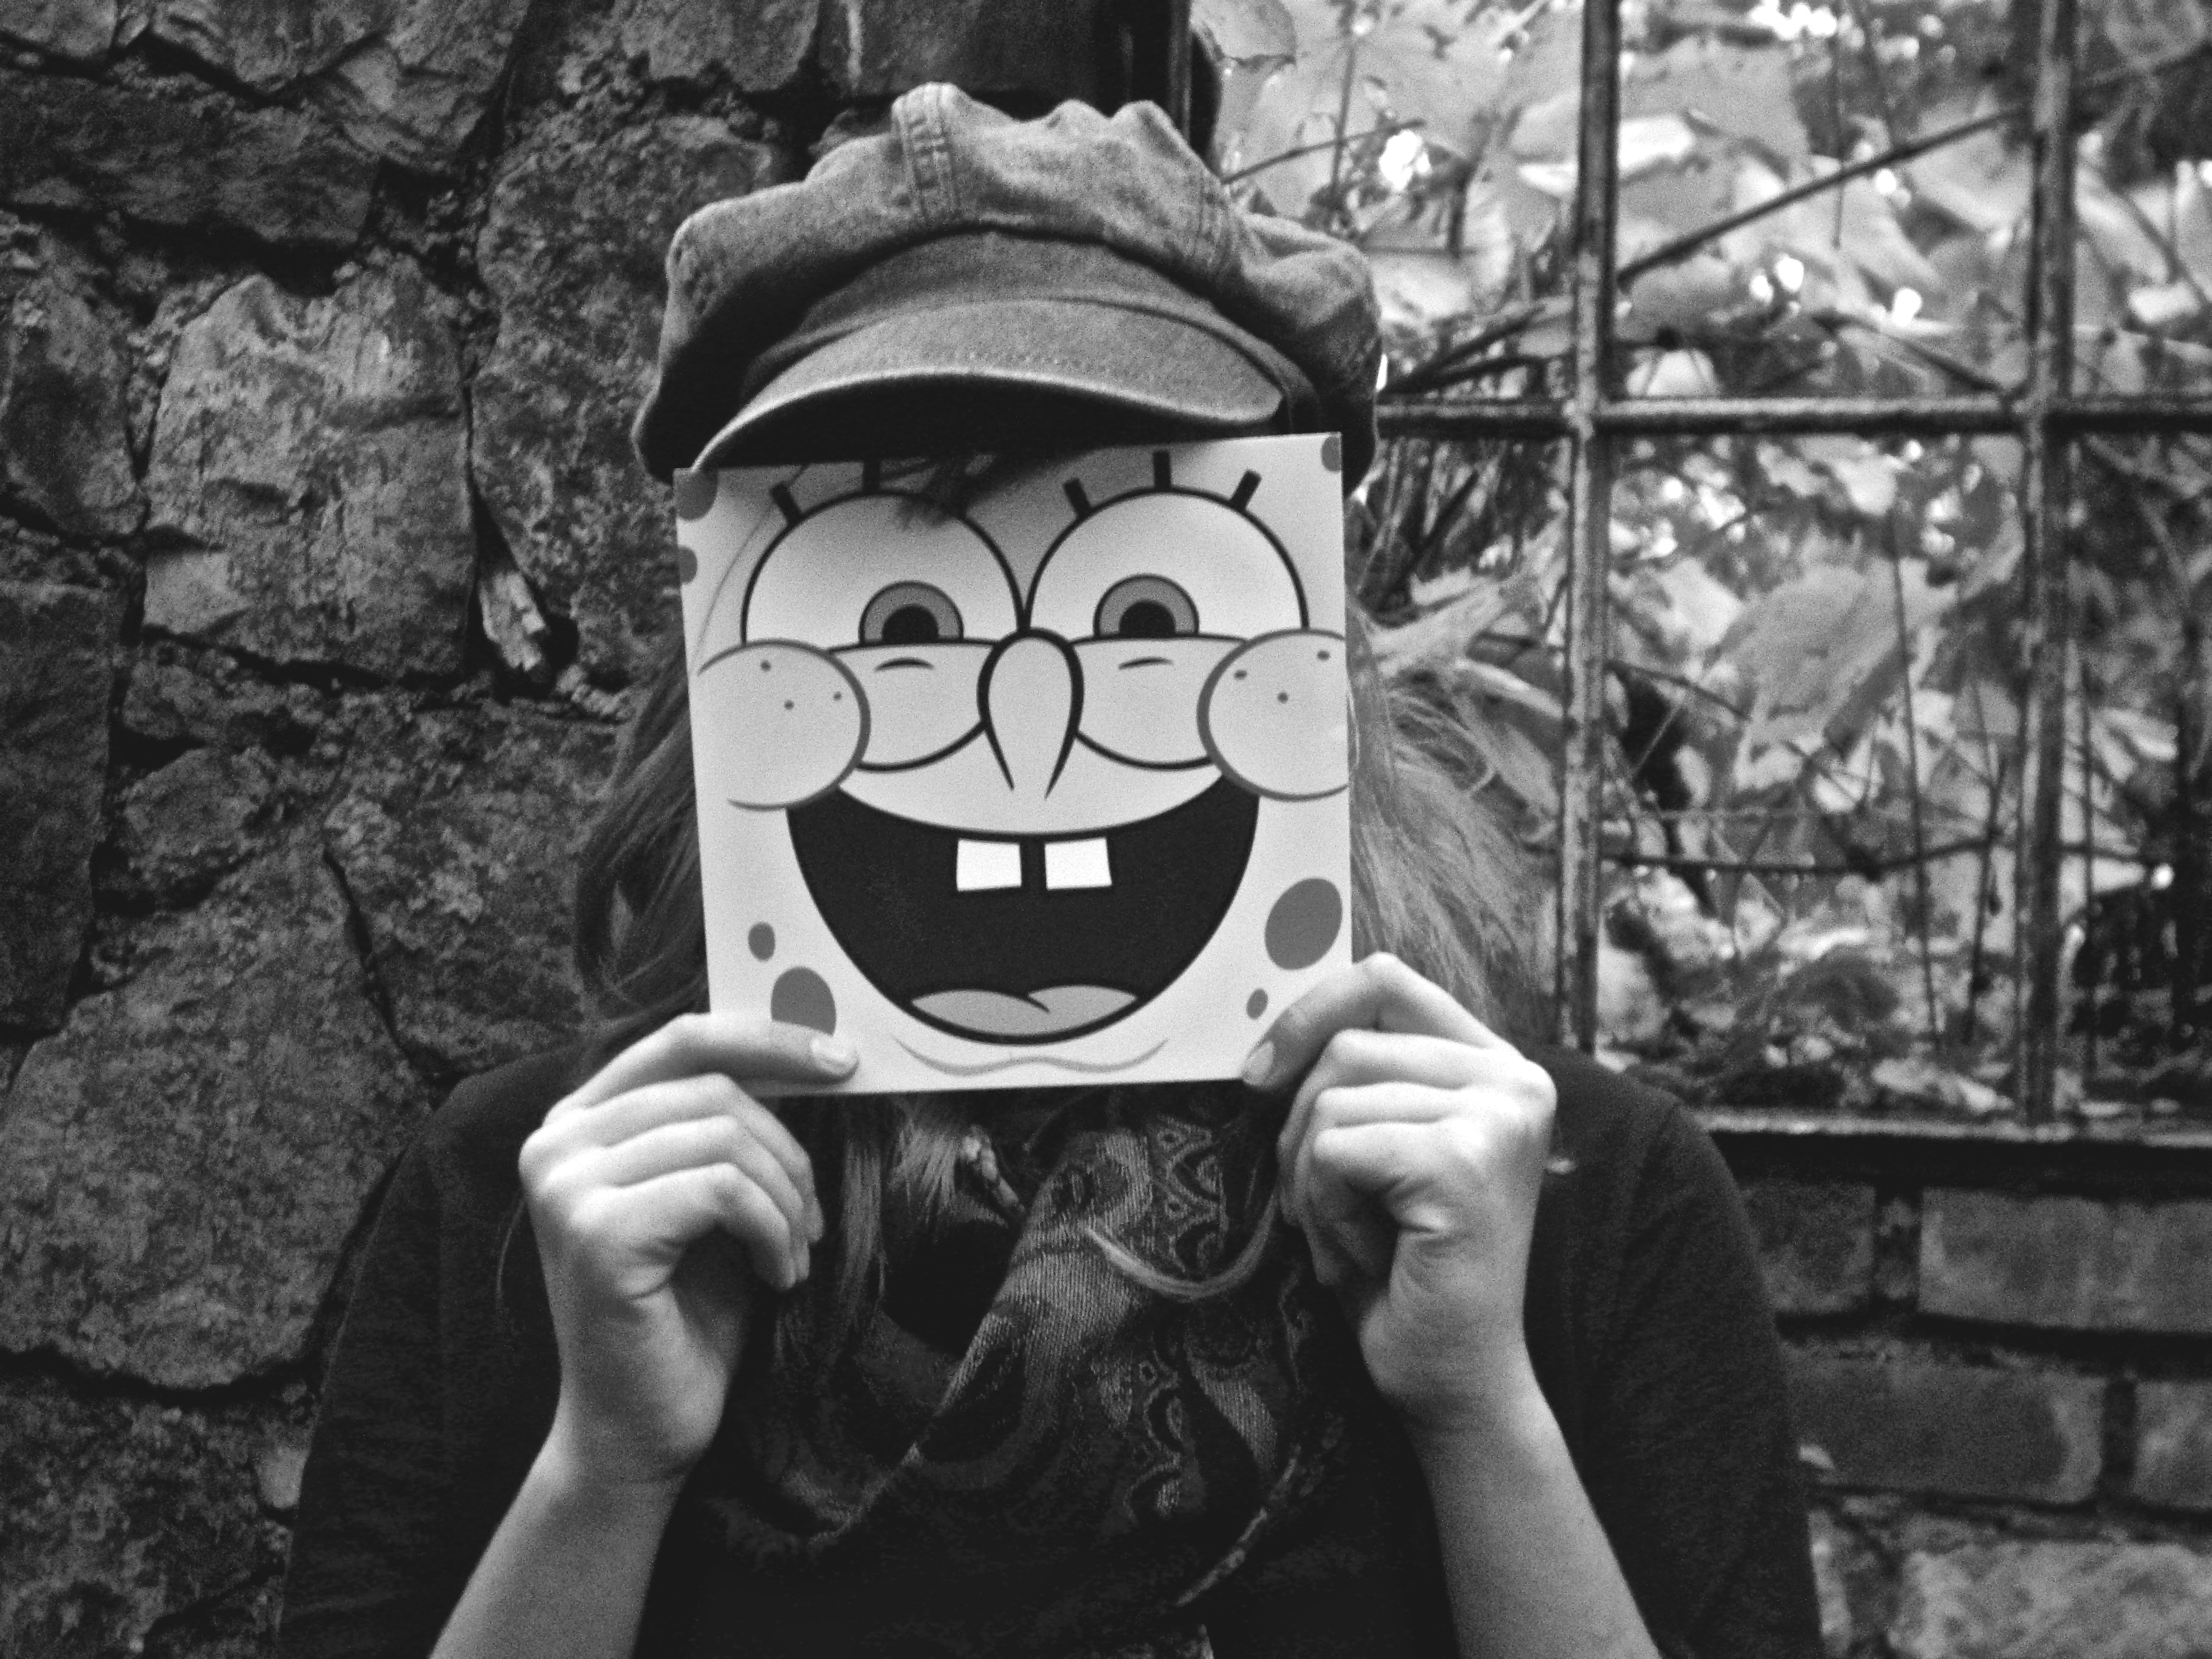
black and white, girl, black, monochrome, black white, mask, glasses, head, monochrome photography, spongebob